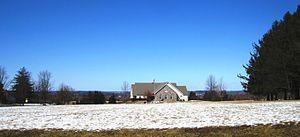
West Amwell Township est un township américain situé dans le comté de Hunterdon au New Jersey.